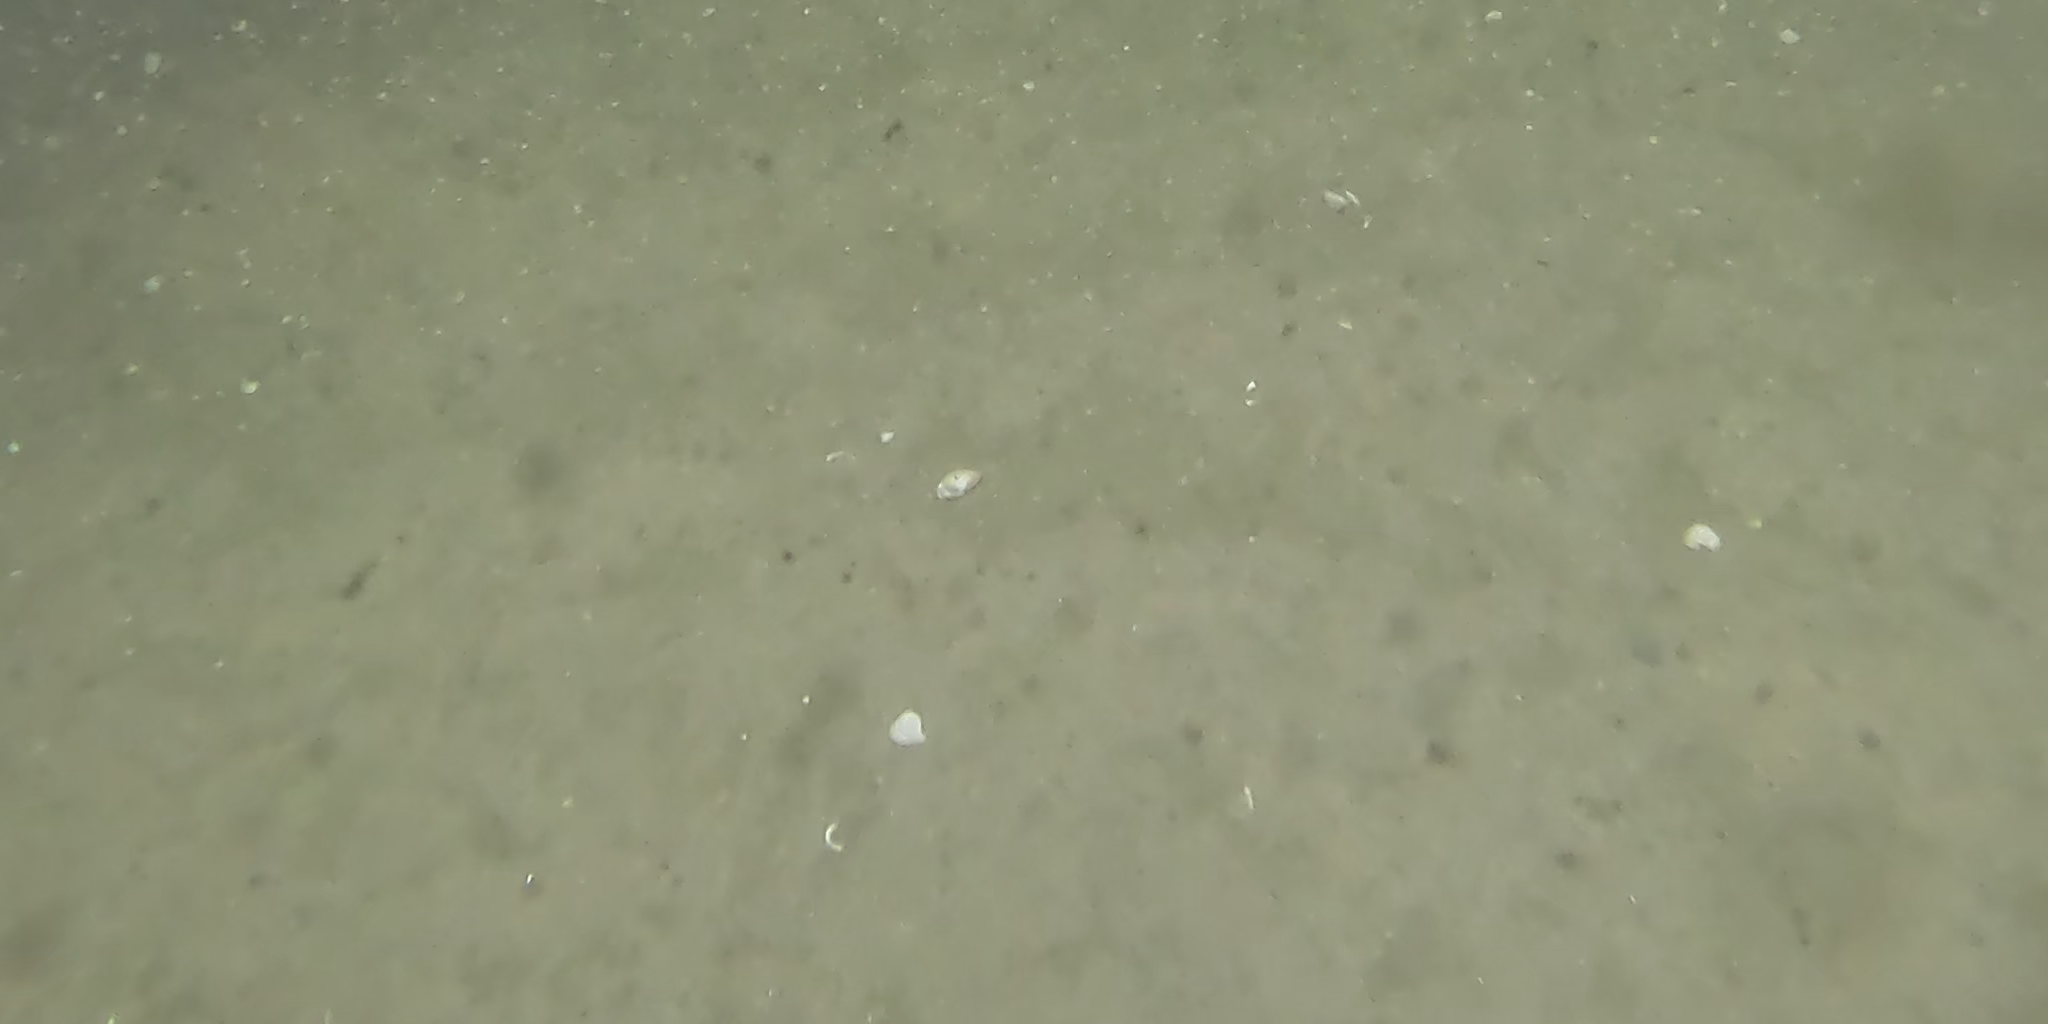
Seabed habitat: sand